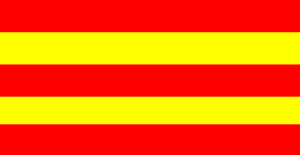
Drapeau de l'État d'Alger
Cet article relate les faits saillants de l'histoire de l'époque moderne de l'Algérie.